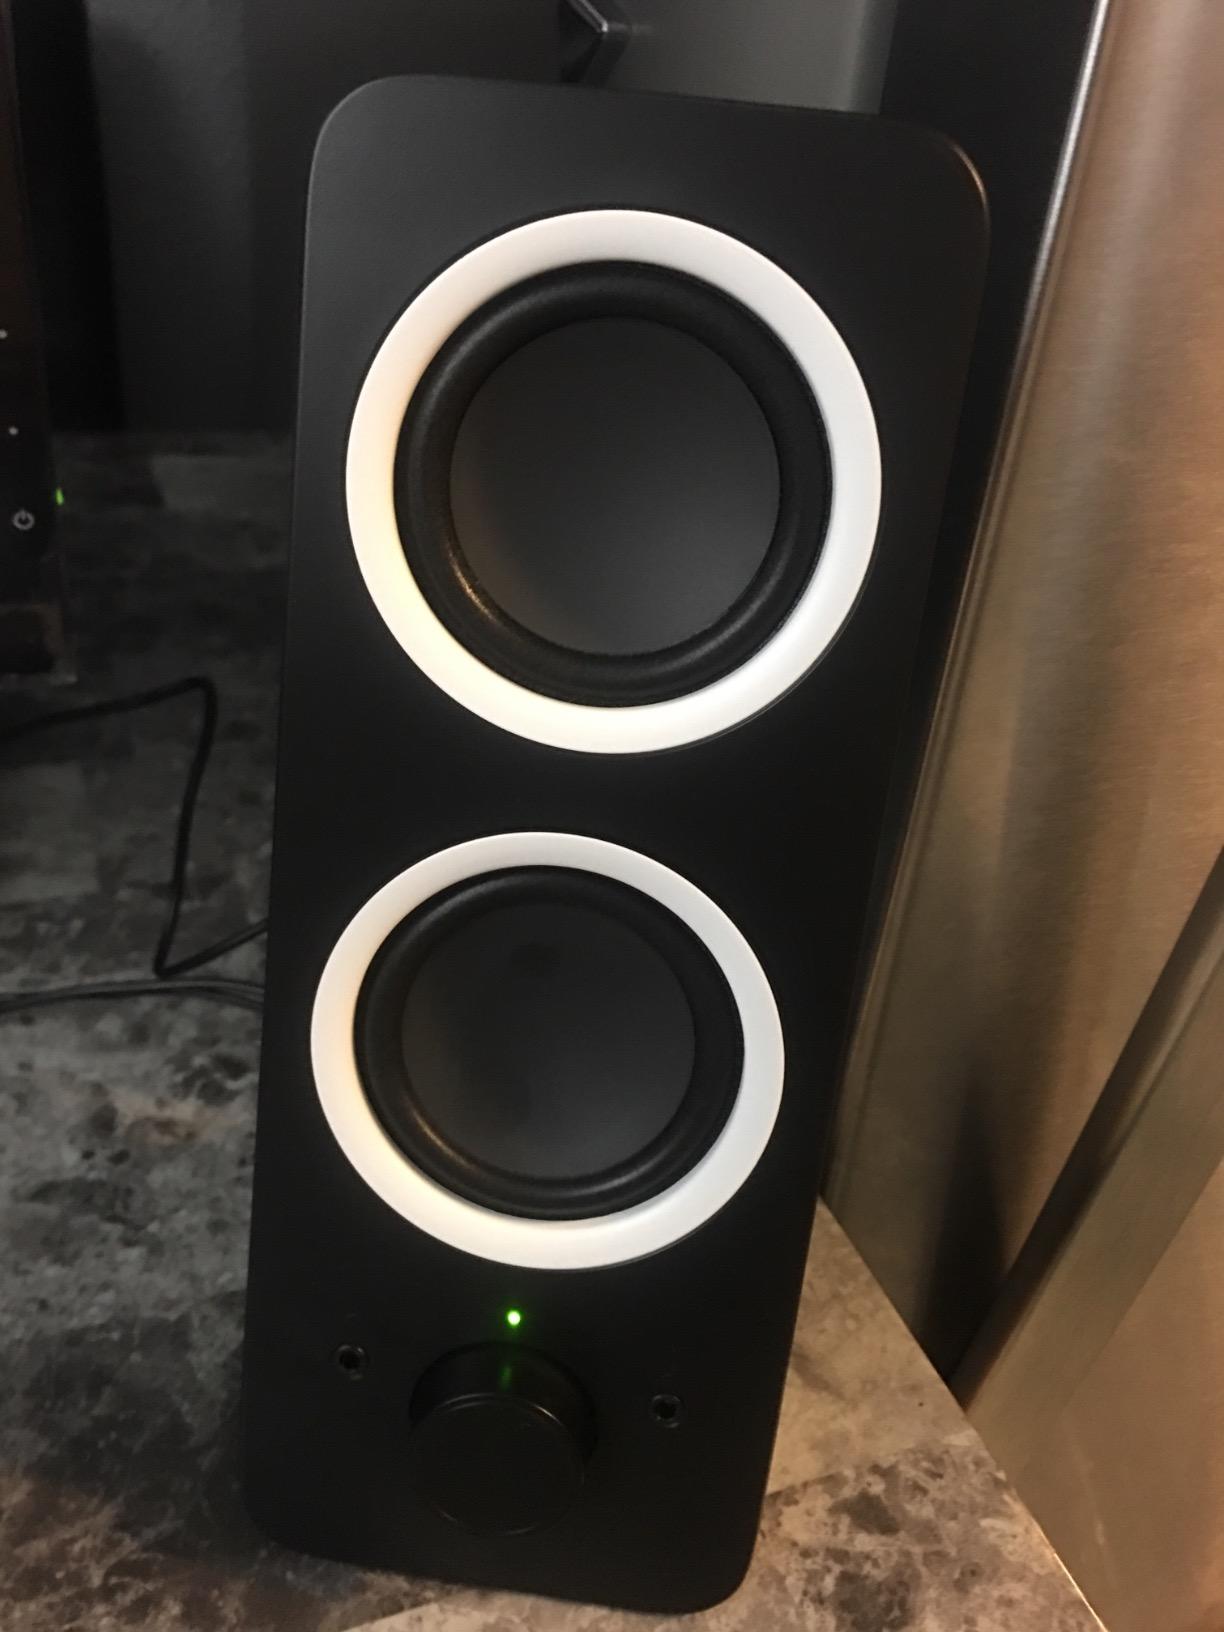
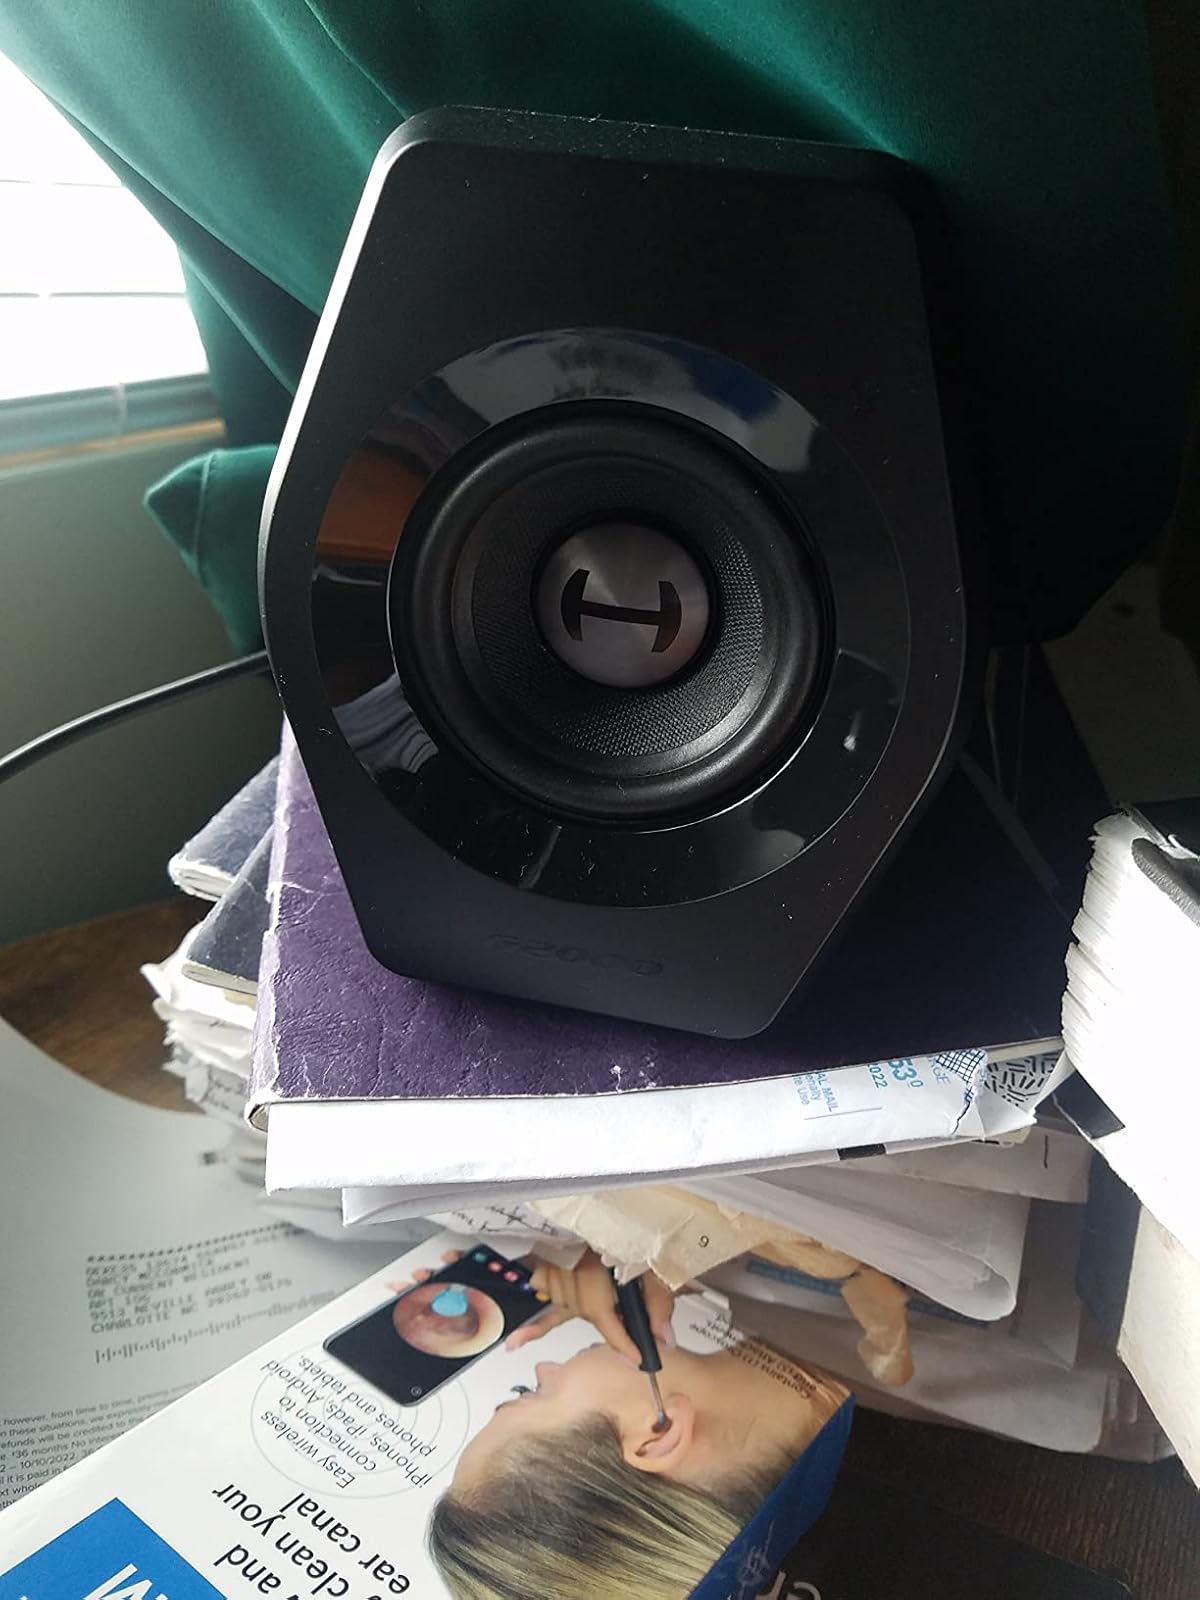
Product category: speaker
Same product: no